Great Depression

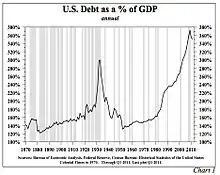

The rearmament policies leading up to World War II helped stimulate the economies of Europe in 1937–1939. By 1937, unemployment in Britain had fallen to 1.5 million. The mobilization of manpower following the outbreak of war in 1939 ended unemployment.